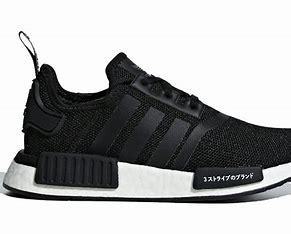
Brand: Adidas
Model: NMD Sale